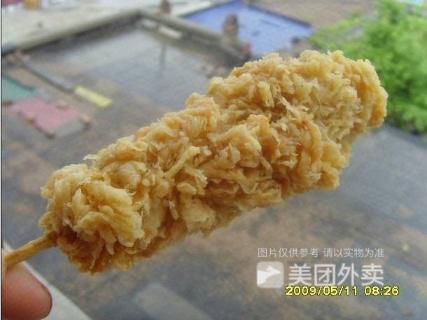
Label: Golden_Chicken